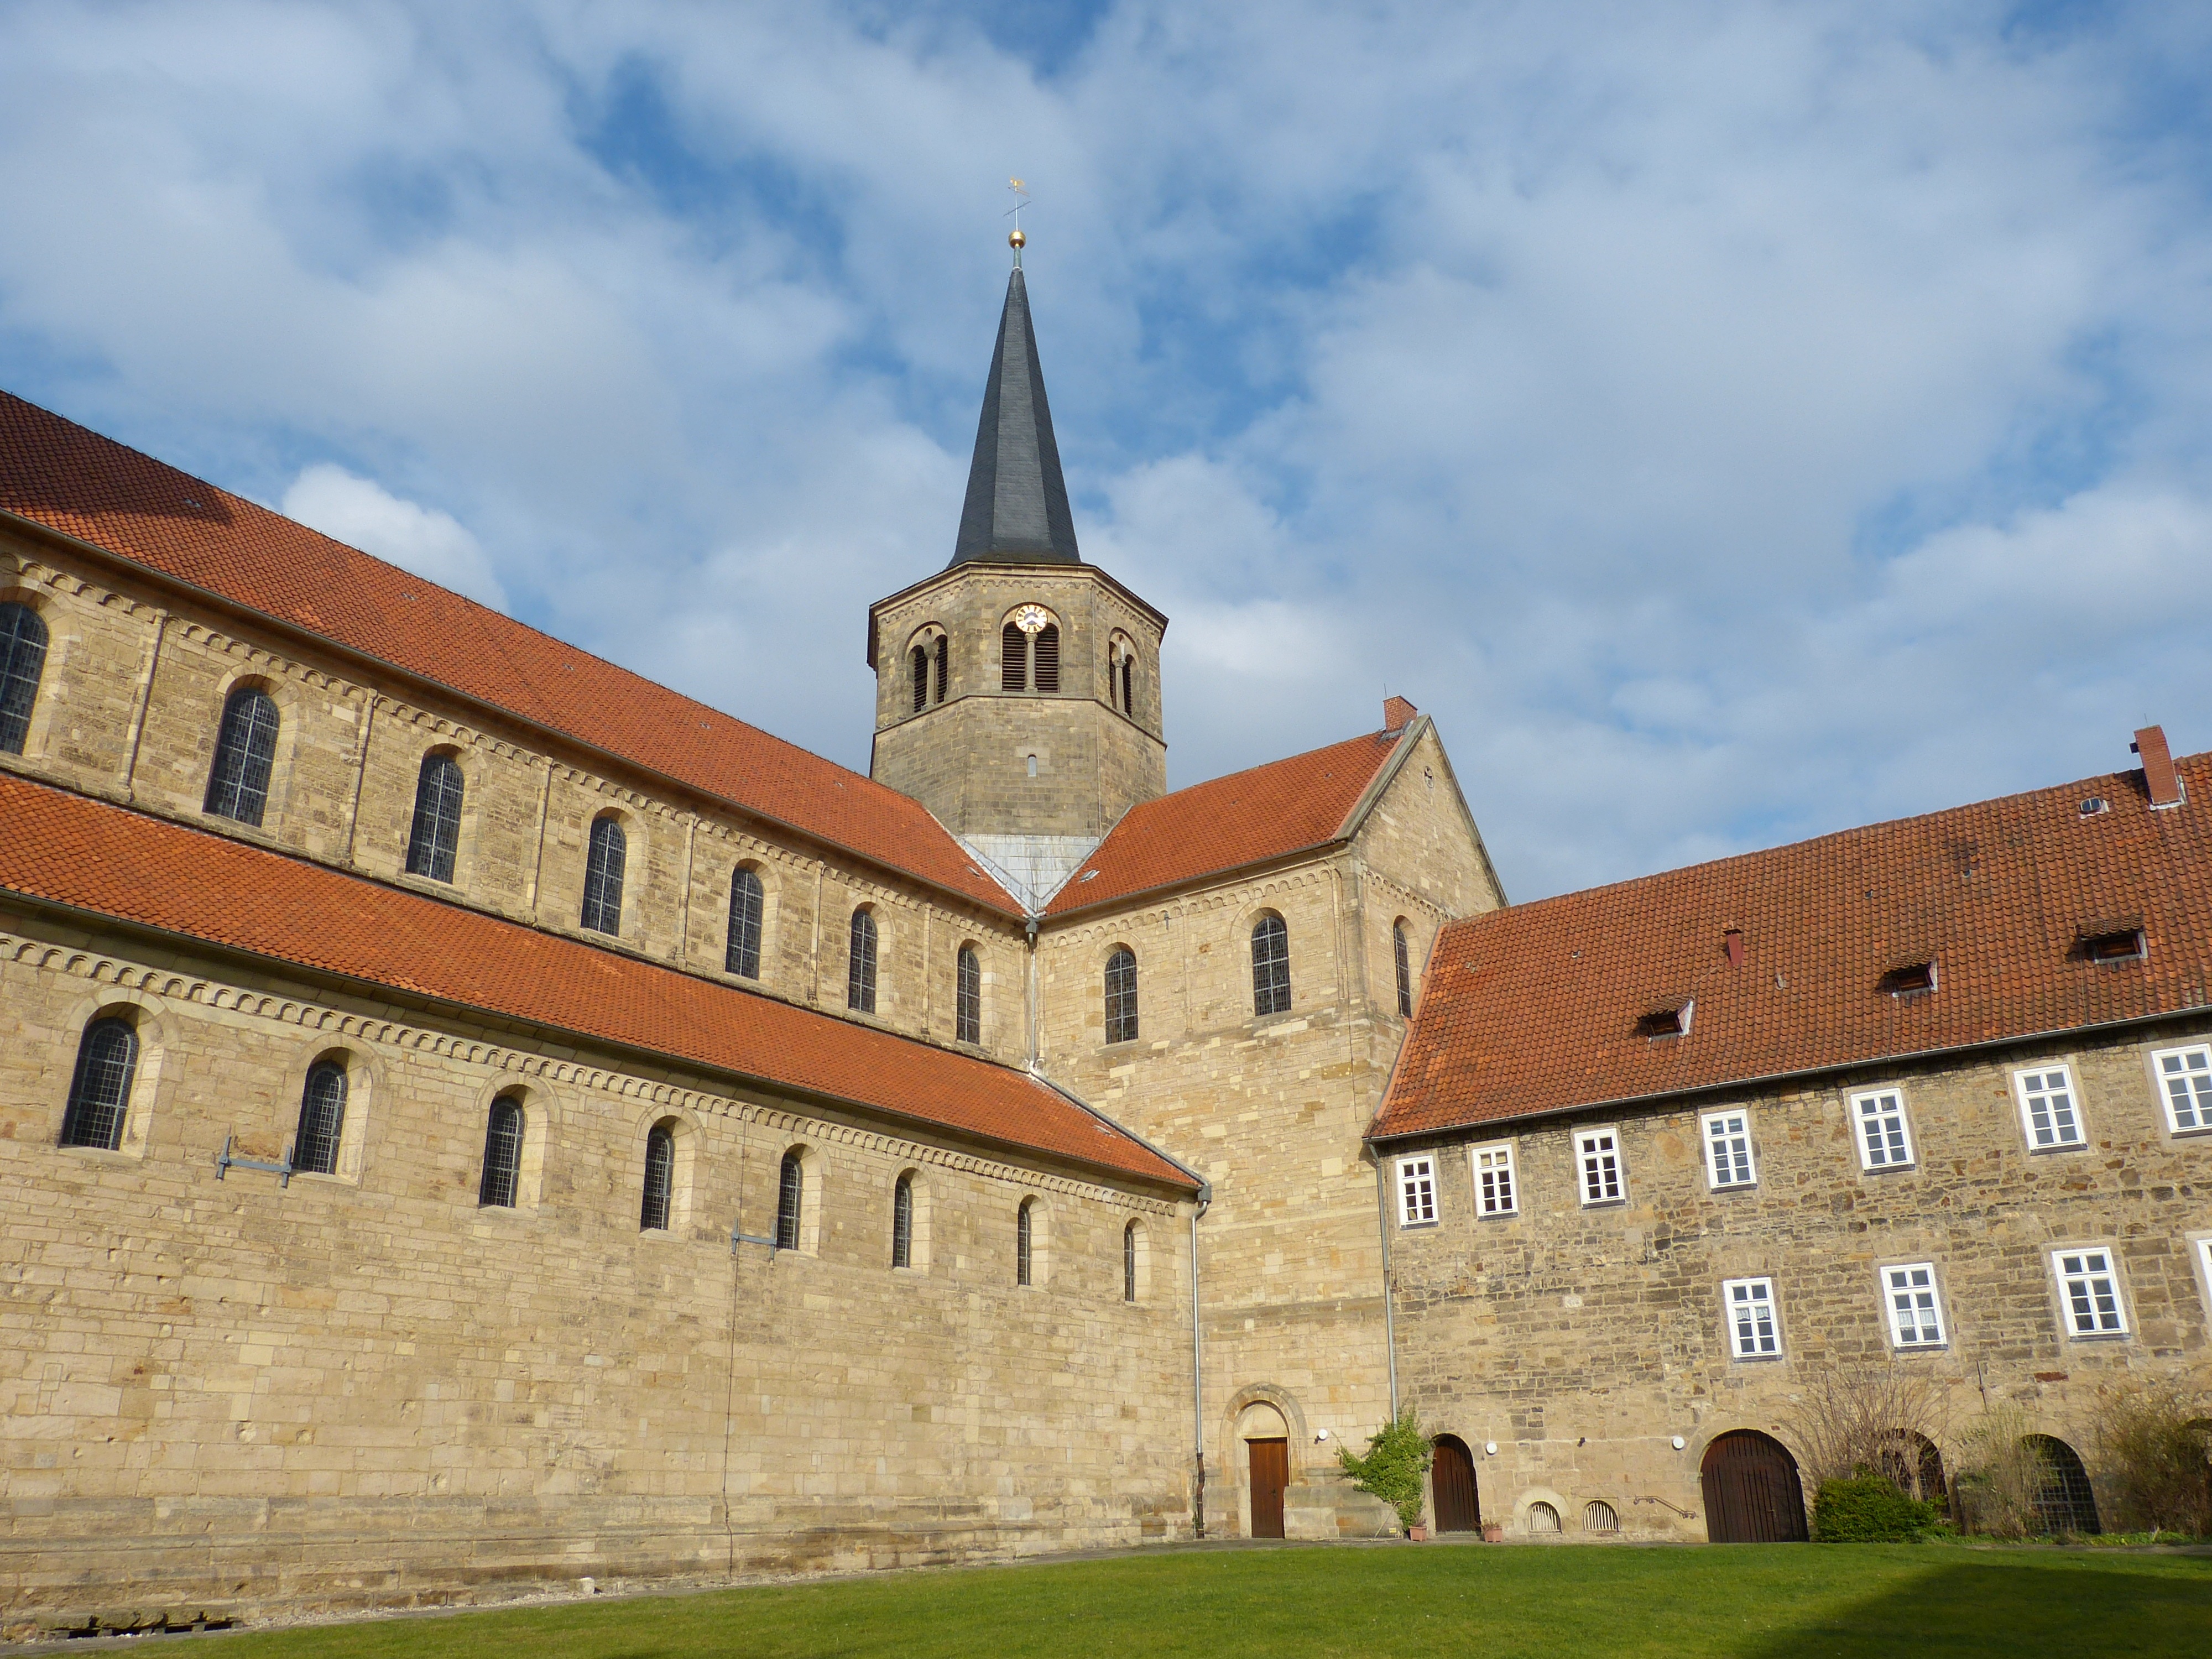
building, chateau, tower, castle, facade, church, fortification, place of worship, old town, monastery, abbey, estate, historically, middle ages, lower saxony, stately home, spanish missions in california, hildesheim germany